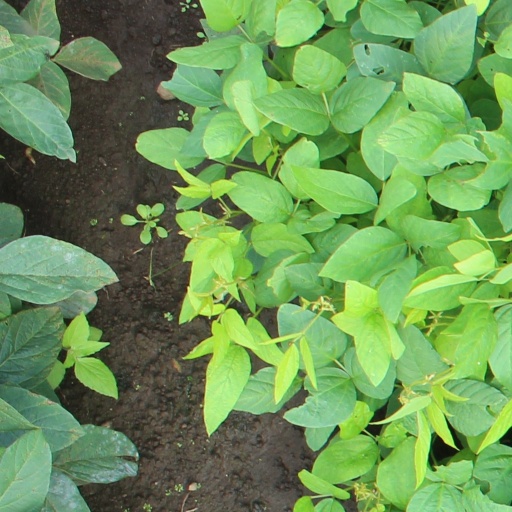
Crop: soybean